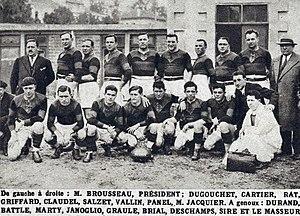
Le Lyon OU, champion de France de rugby en mai 1932.
Le Lyon olympique universitaire rugby, couramment abrégé en LOU rugby, est la section de rugby à XV du club omnisports Lyon olympique universitaire. La section a été fondée sous le nom Racing Club de Lyon en 1896 et devient le Lyon olympique universitaire en 1901.